Team No Respect

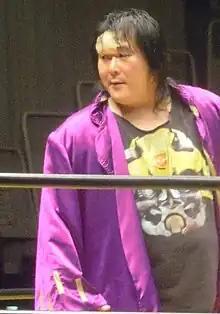
Kintaro Kanemura led the group after Kodo Fuyuki was forced to leave FMW in storyline.

Following the departure of Kodo Fuyuki and Mr. Gannosuke from the group, TNR began to lose influence and main event status in FMW and were relegated to mid-card status and Kintaro Kanemura took over as the leader of the group. On December 11, Koji Nakagawa, Jado and Gedo defeated Ricky Fuji, Chocoball Mukai and Flying Kid Ichihara to win the 6-Man Tag Team Championship and Kintaro Kanemura successfully defended the WEW Hardcore Championship against ECW's Axl Rotten. On December 12, Hido left TNR and changed his ring name to "Willie Takayama" in honor of Willie Williams, to whom he had lost at 10th Anniversary Show. TNR defeated ECW's Yoshihiro Tajiri, Super Crazy and Hardcore Chair Swingin' Freaks (Balls Mahoney and Axl Rotten) in a TNR vs. ECW match. Kanemura lost the Hardcore Championship to Ryuji Yamakawa at a Big Japan Pro Wrestling (BJW) event on February 22. On February 25, TNR was split into two teams: Kanemura and Jado and Nakagawa and Gedo in a four corners match. Nakagawa and Gedo won the match by last eliminating Kanemura and Jado to become the #1 contenders for the Tag Team Championship, which they would win by defeating former TNR member Kodo Fuyuki and Kyoko Inoue on April 1. On March 2, Kanemura, Jado and Gedo represented FMW against BJW's Ryuji Yamazaki, Great Kojika and The Winger at a BJW event, with TNR winning the match for FMW.